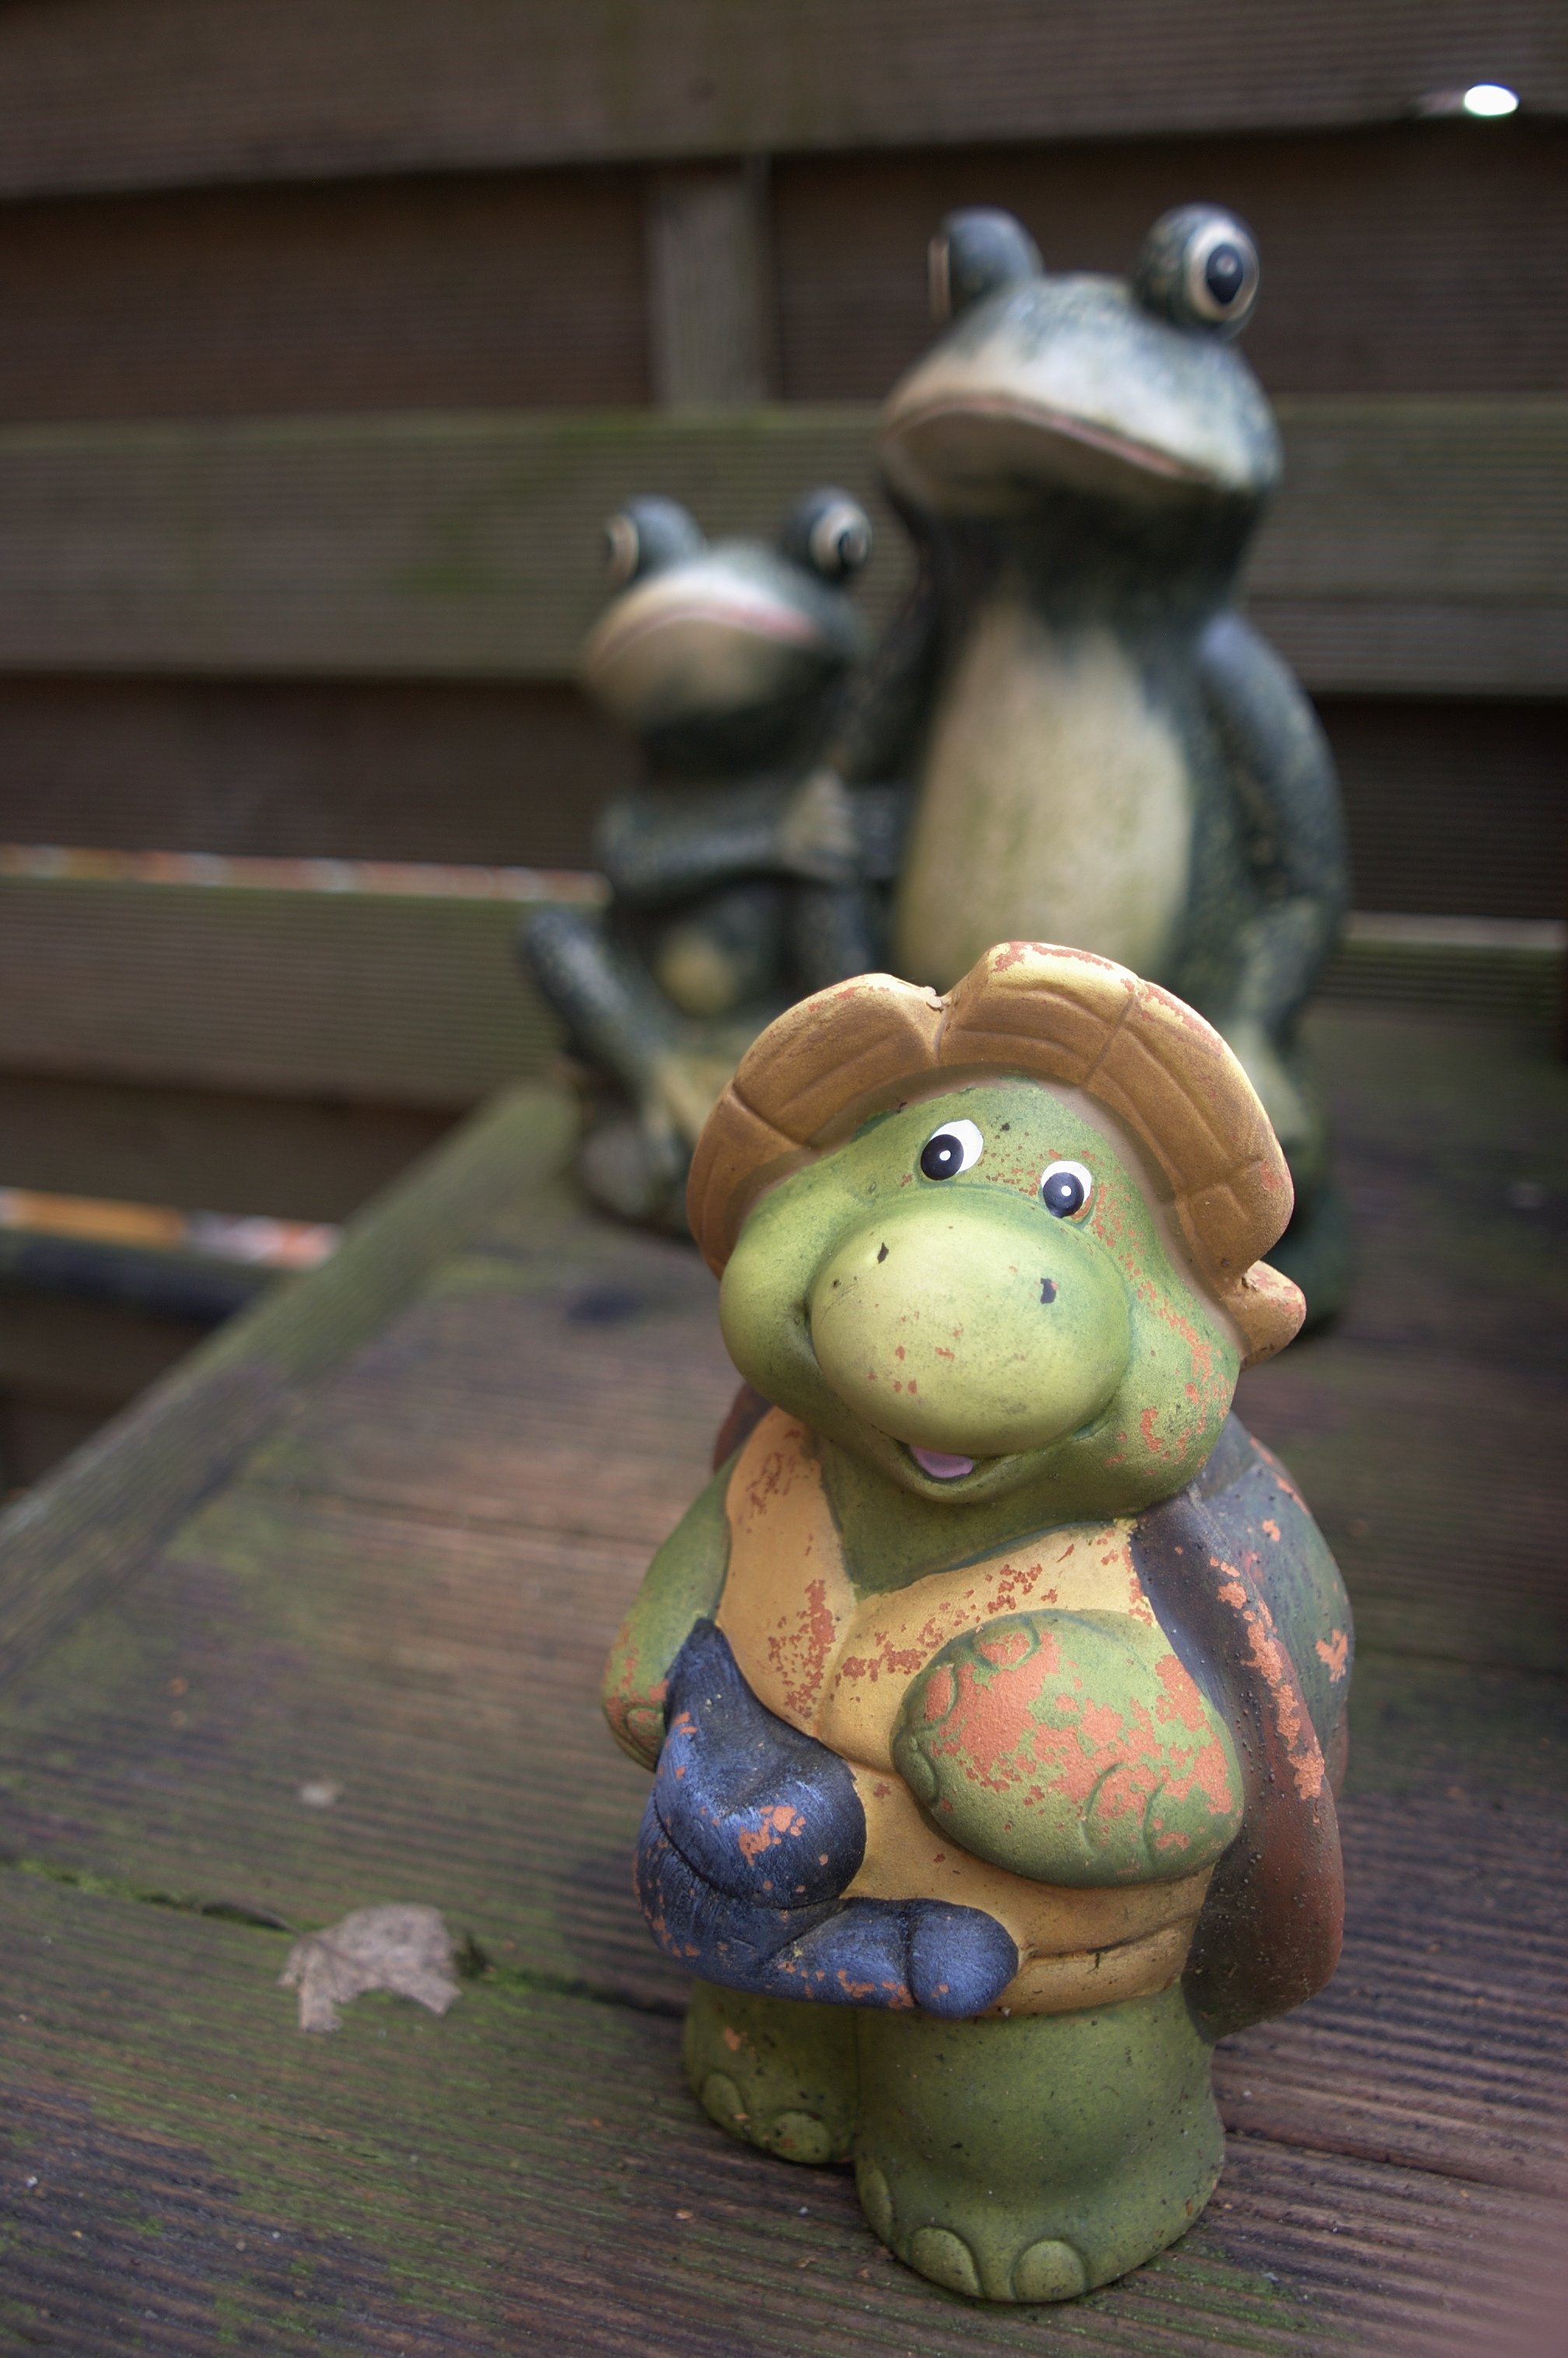
toy, 2011, chipmunk, rawtherapee, germany, berlin, pentax, 20mm, lenstagged, steffenzahn, k100d, justpentax, iamflickr, cosina, voigtlander, skopar, colorskopar, cv20, colorskopar20mmf35slii, 20mmf35slii, voigtlander20mm, cv2035, skopar20mmf35, cosinavoigtl nder, cosinavoigtl ndercolorskopar20mmf35, voigtl nder20mmf35colorskoparslii, voigtl nder20mmf35, gardengnome, gartenzwerg, gartenzwerge, stuffed toy